Goggin Ice Center

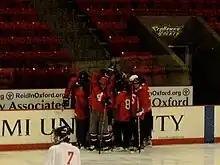
Intramural hockey

The Goggin Ice Center is also home to the university's intramural hockey and broomball programs. The Goggin offers “Beginner”, “Intermediate”, “Advanced”, and “Elite” leagues in intramural ice hockey for fall, winter, and spring seasons, as well as men’s, women’s, and co-ed broomball leagues for each season. More than 500 teams, consisting of more than 8,000 students sign up each season.